Anne-Catherine de Ligniville, Madame Helvétius

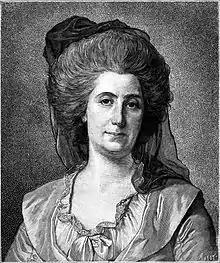
Anne-Catherine de Ligniville Helvétius

Anne-Catherine de Ligniville, Madame Helvétius (23 July 1722 – 12 August 1800), also Anne-Catherine de Ligniville d'Autricourt, nicknamed "Minette", maintained a renowned salon in France in the eighteenth century.